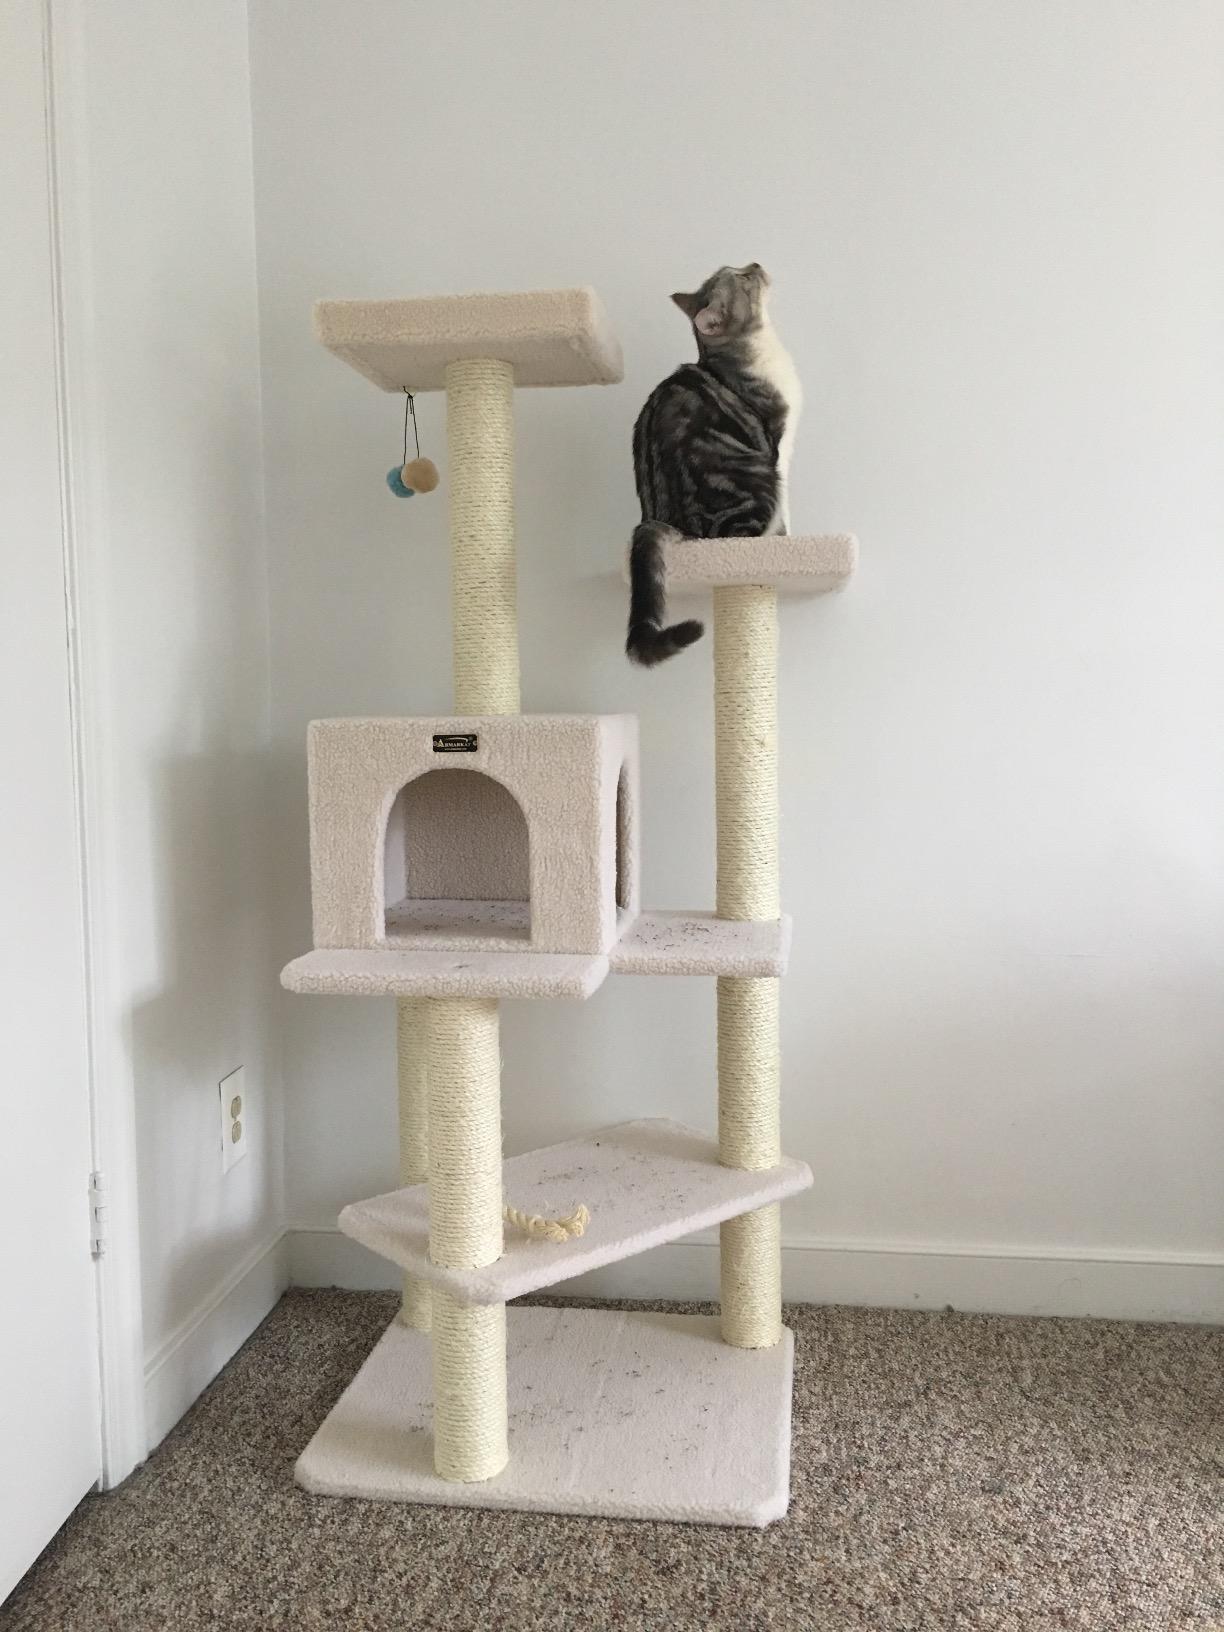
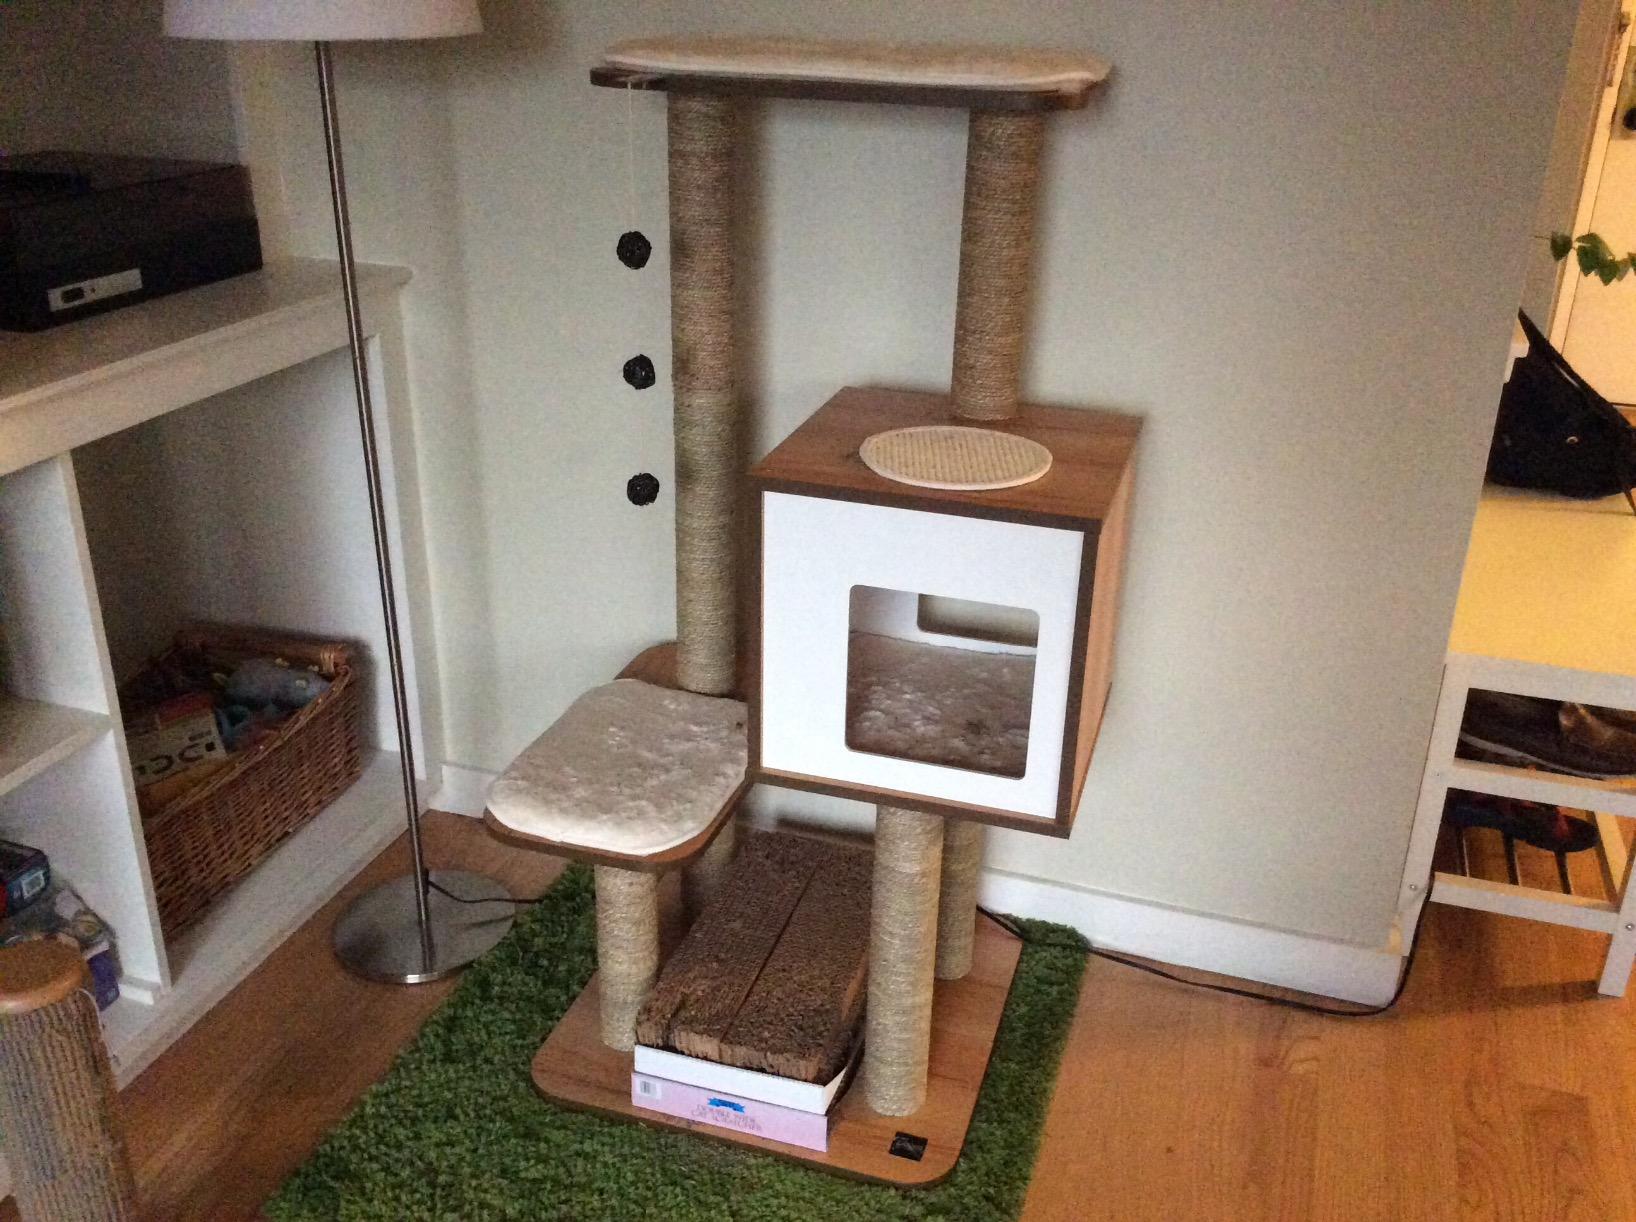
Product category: items_cat tree
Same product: no